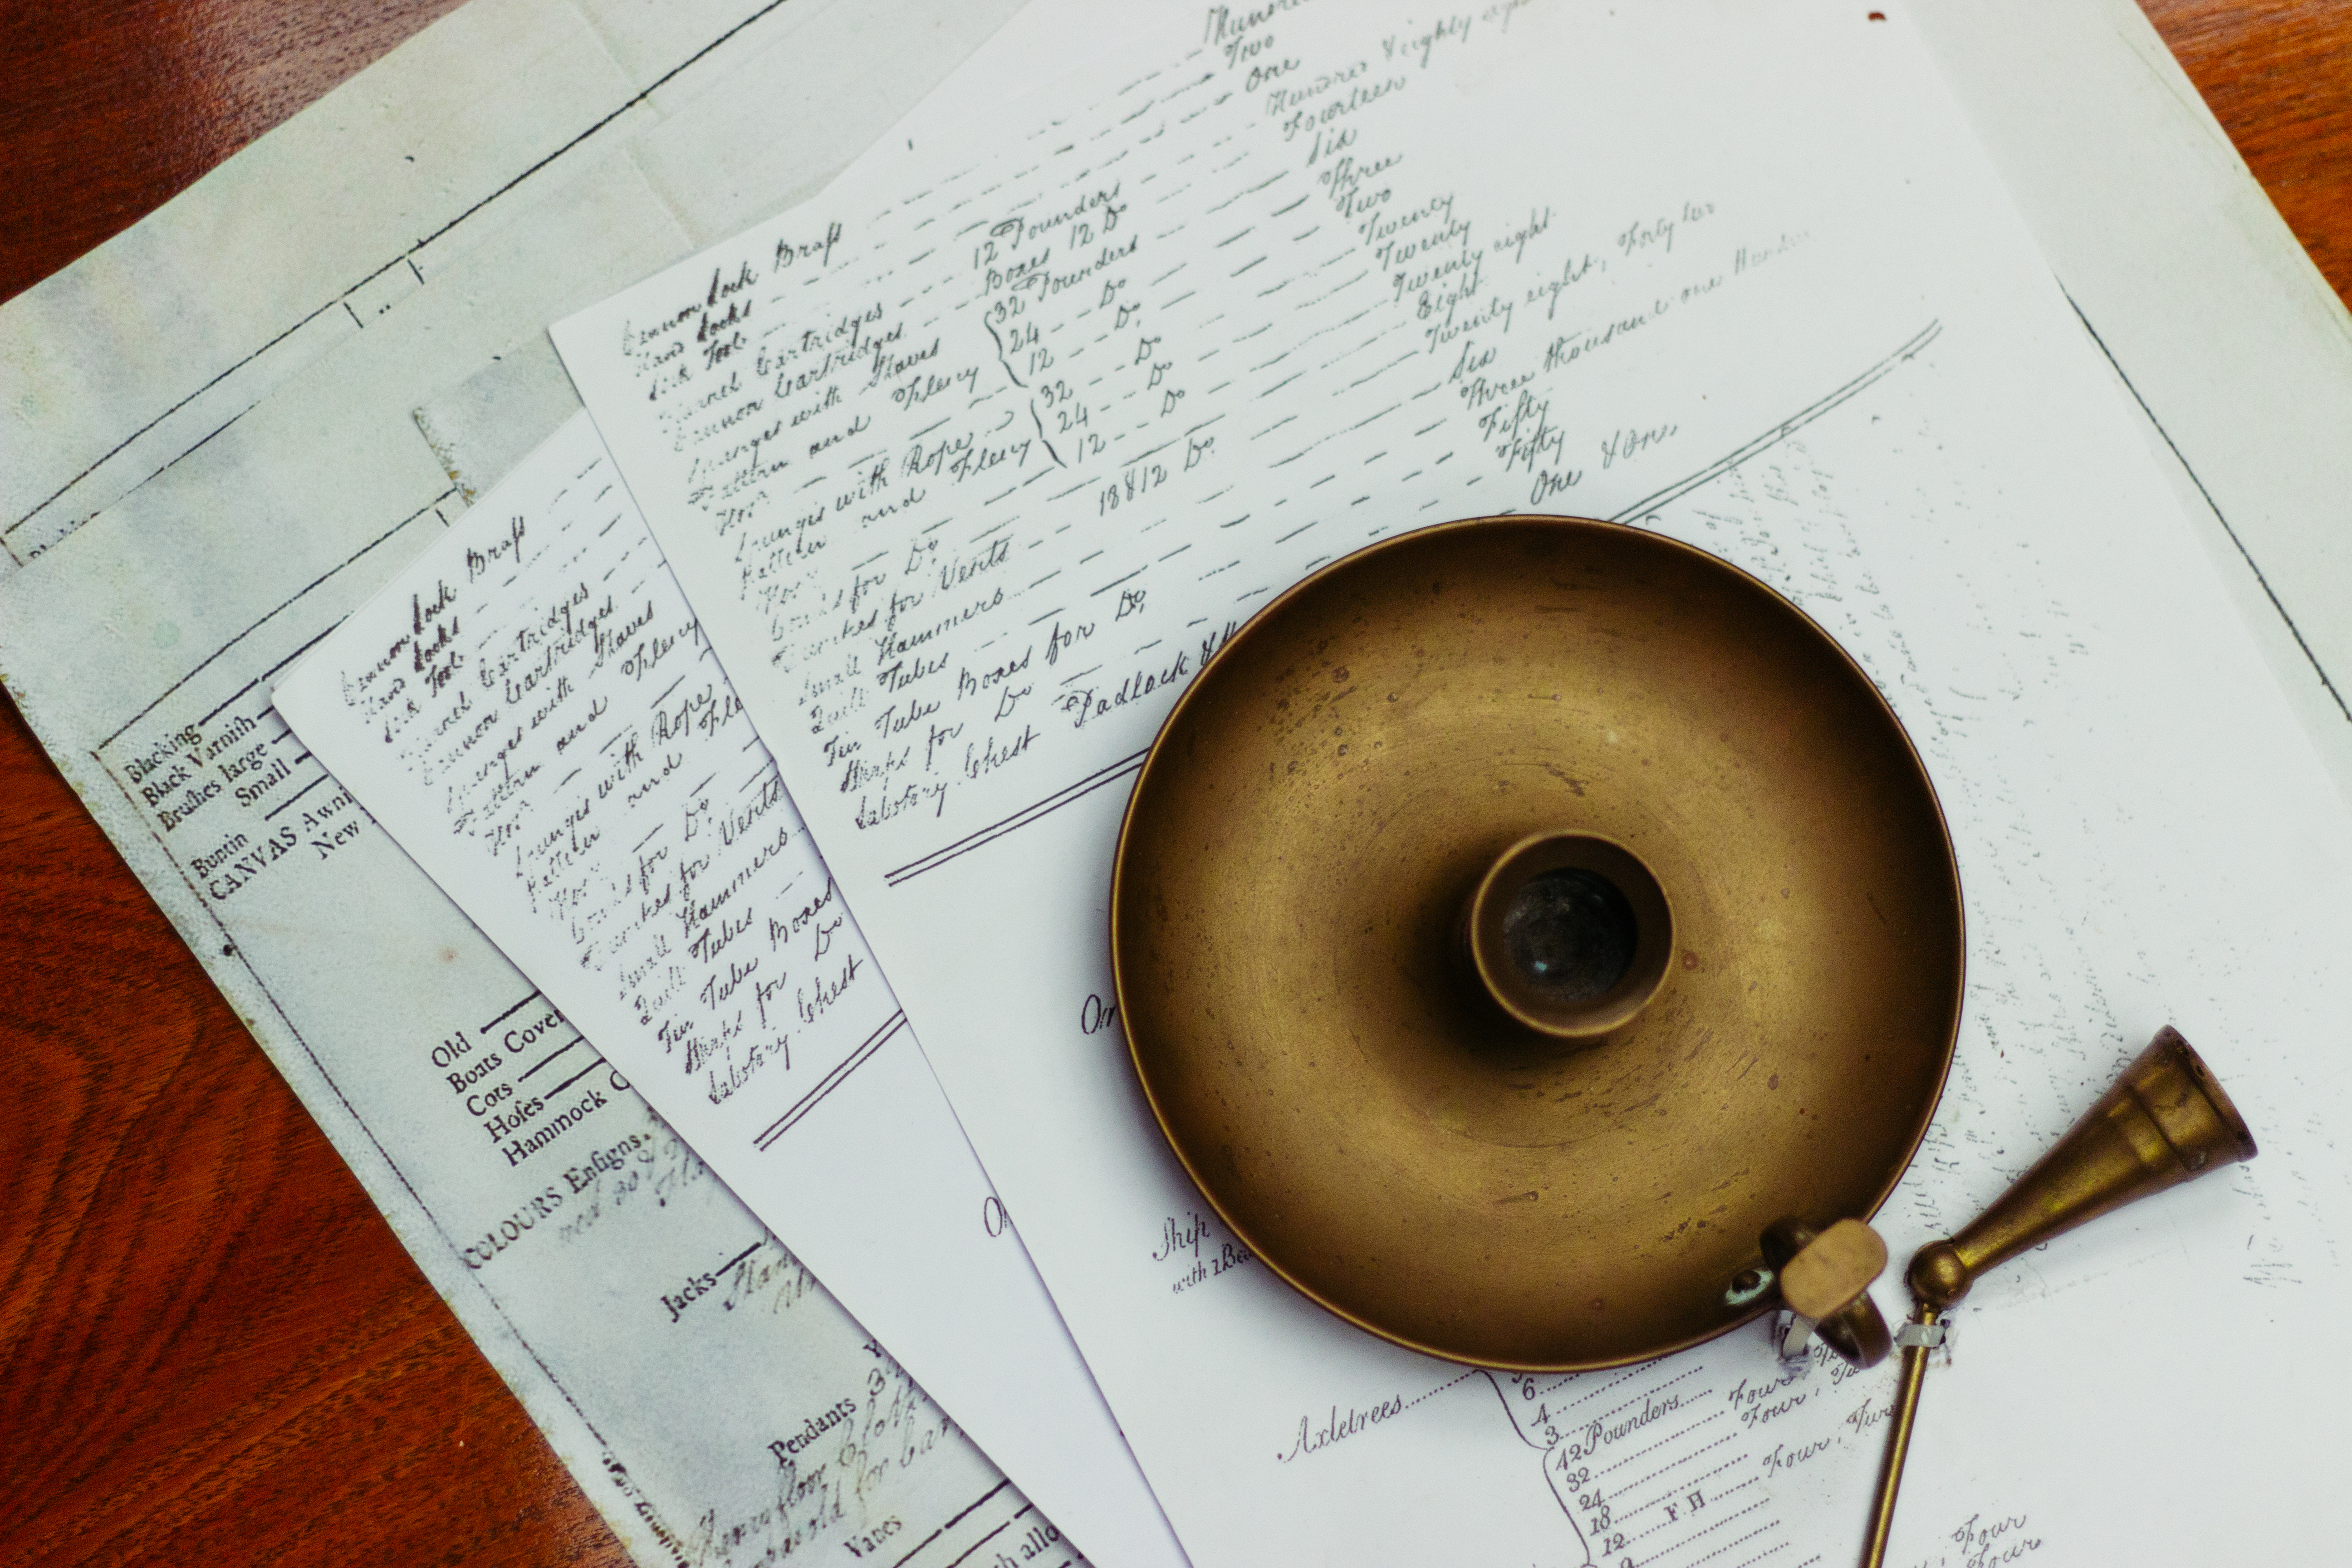
writing, vintage, paper, circle, art, sketch, drawing, design, organ, calligraphy, shape, candle holder, compact disc